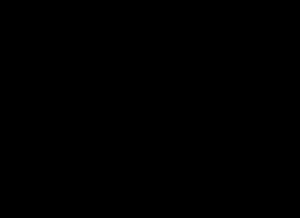
Les aurones sont une classe restreinte de flavonoïdes présente naturellement dans certaines fleurs, comme le Muflier, le Dahlia ou le Coréopsis, et qui leur confère leur couleur jaune d'or. Isomères structuraux des flavones, les aurones peuvent présenter des propriétés biologiques diverses d'antioxydants, d'anticancéreux ou d'antiparasitaires.